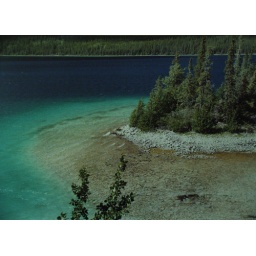
This lake is in the Yukon; brilliantly clear and colorful.